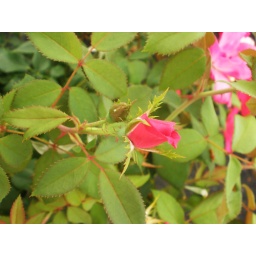
in the flower bed by the pool on May 30, 2010